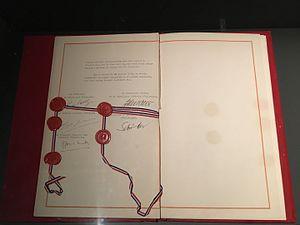
Traité entre la République française et la République fédérale d'Allemagne sur la coopération franco-allemande, dit traité de l'Elysée. Paris, 22 janvier 1963.